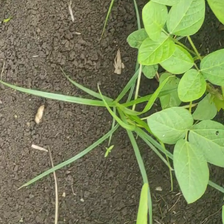
Weed species: Lavhala_(Cyperus_Rotundus)